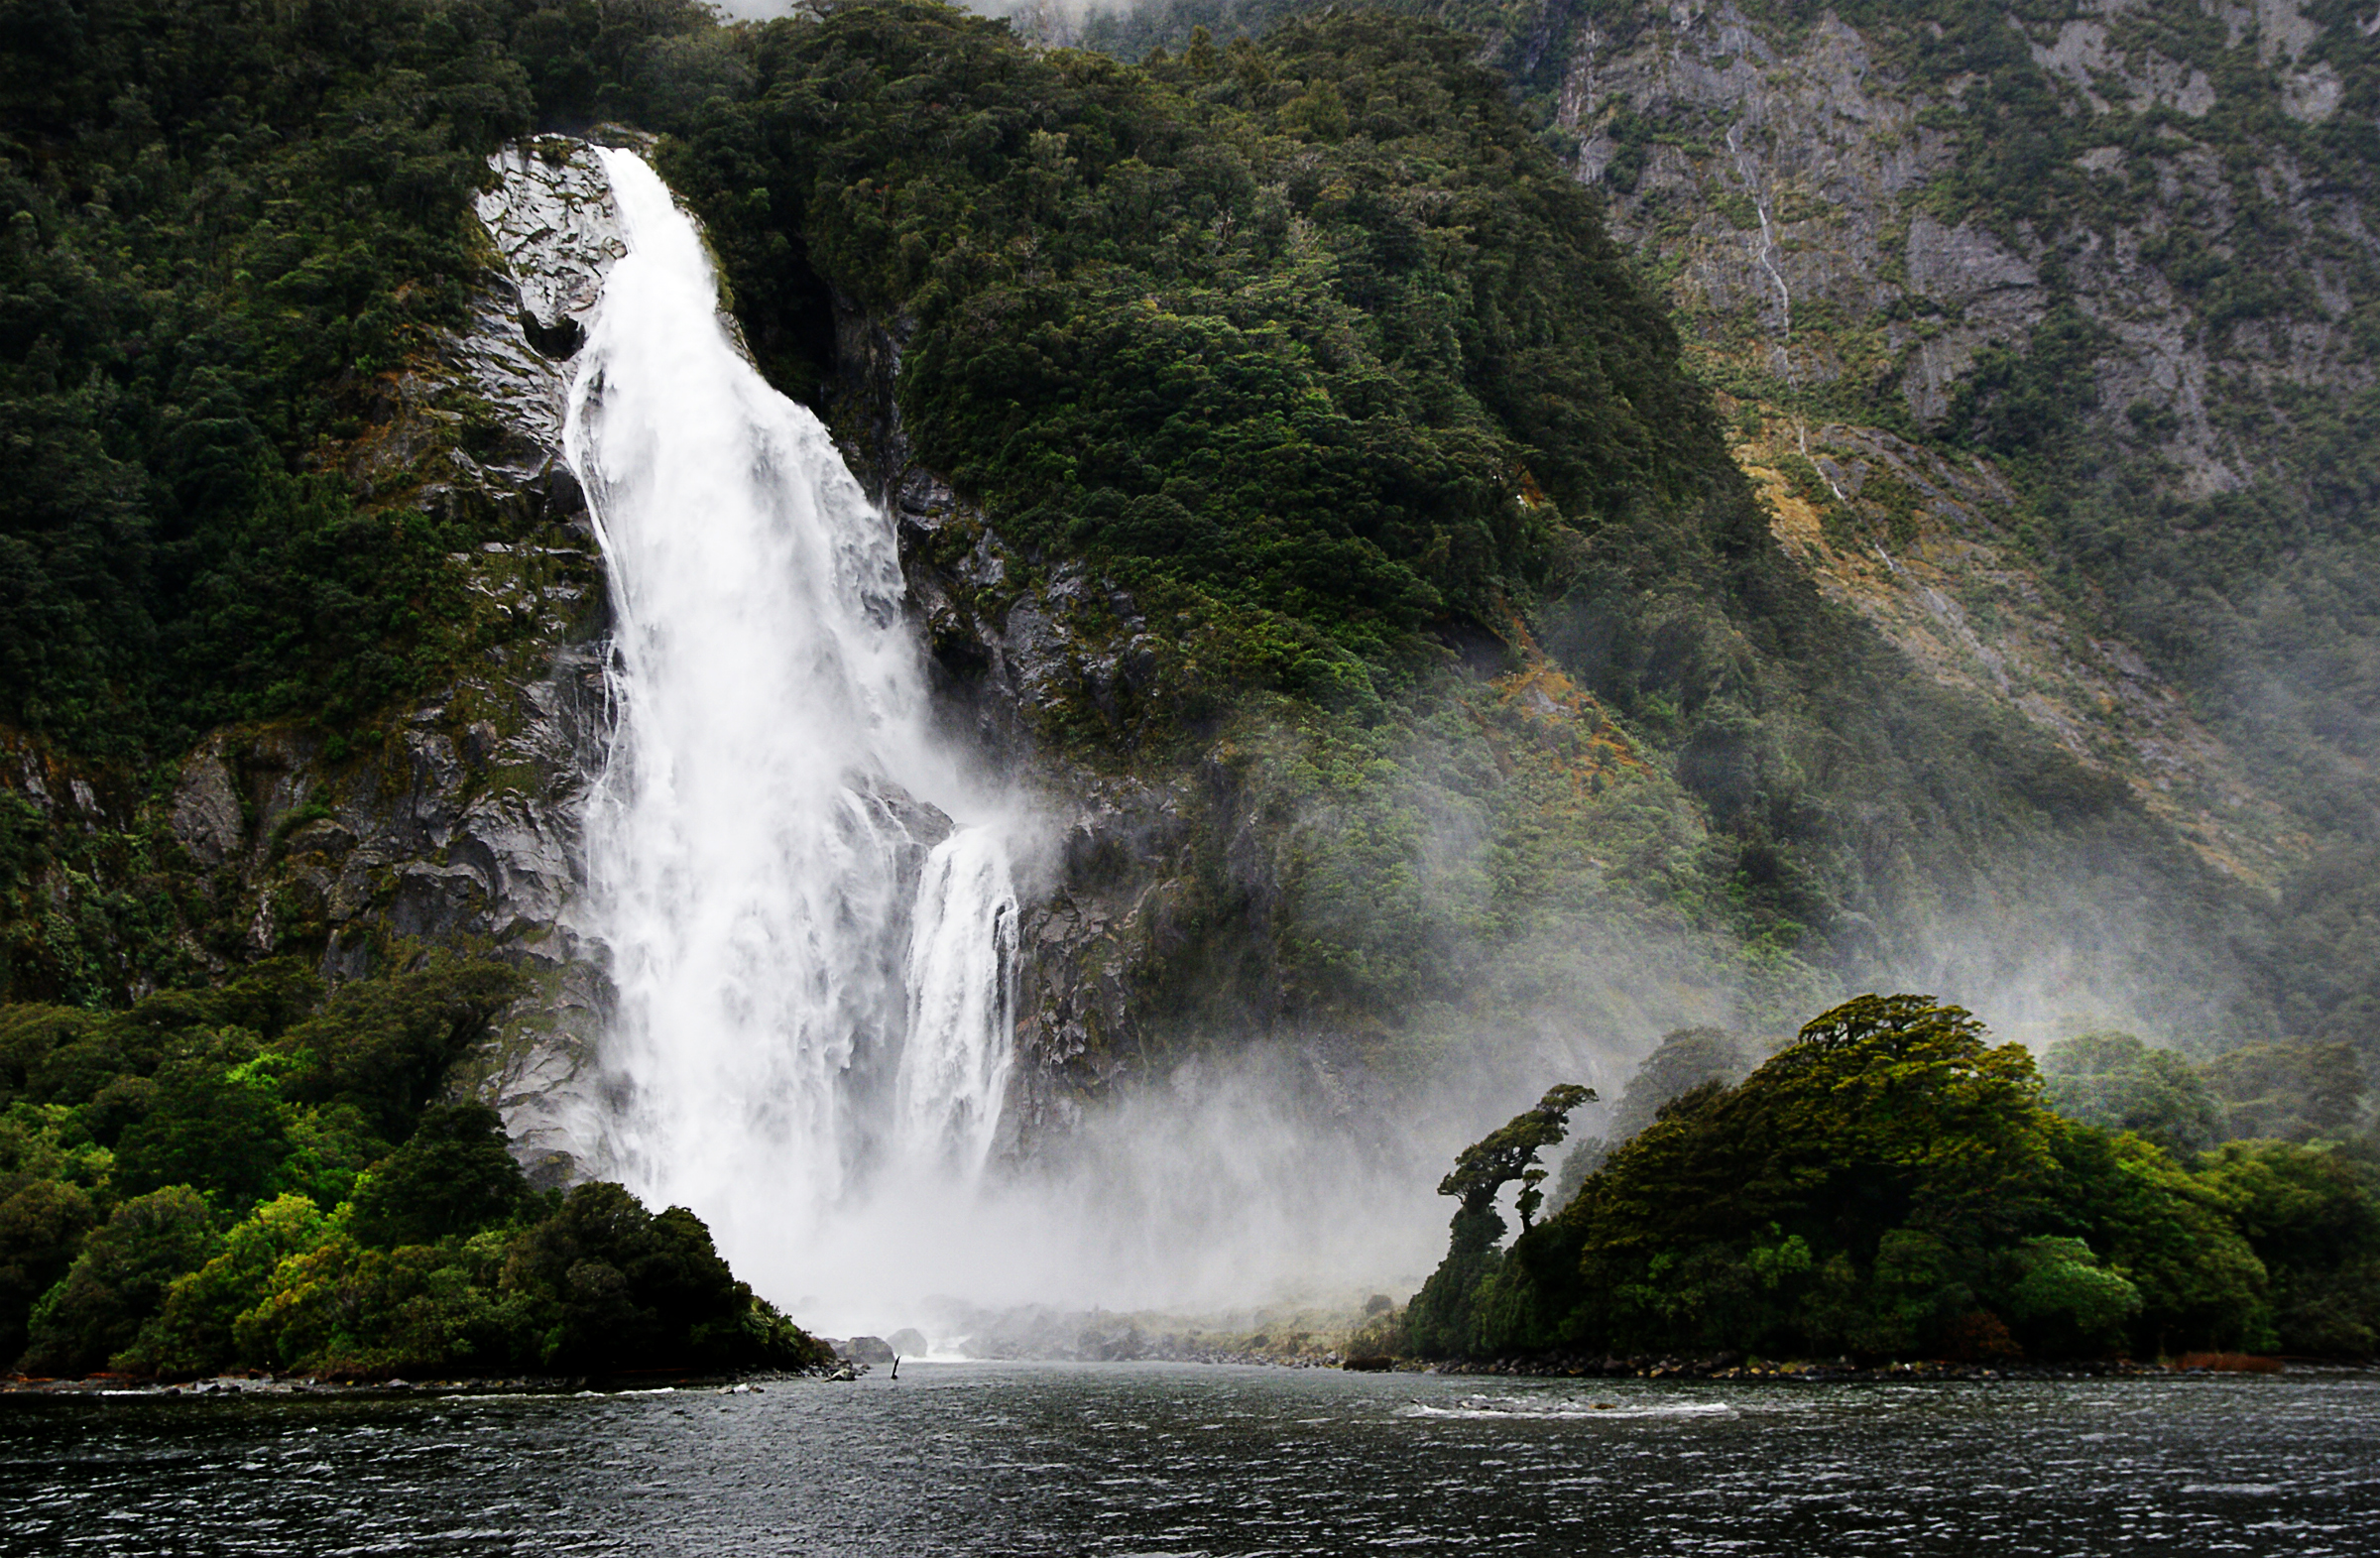
water, waterfall, body of water, boats, newzealand, cascades, wasserfall, milfordsound, realjourneys, fiordland, grandpacifictours, bowenfallsmilfordsound, waterfallsnewzealand, nationpark, tournewzealand, waterfallsred, water feature, publicdomaindedicationcc0, southerndiscoveriesmilfordsound, fiordlandworldheritagenationalpark